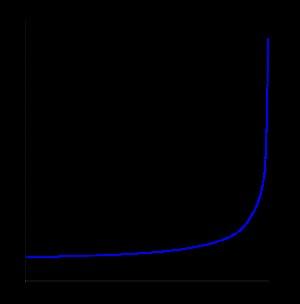
En physique, un référentiel galiléen, ou inertiel, se définit comme un référentiel dans lequel le principe d'inertie est vérifié, c'est-à-dire que tout corps ponctuel libre est en mouvement de translation rectiligne uniforme, ou au repos. Par suite, la vitesse du corps est constante en direction et en norme.
L'électron, un des composants de l'atome avec les neutrons et les protons, est une particule élémentaire qui possède une charge élémentaire de signe négatif. Il est fondamental en chimie, car il participe à presque tous les types de réactions chimiques et constitue un élément primordial des liaisons présentes dans les molécules. En physique, l'électron intervient dans une multitude de rayonnements et d'effets. Ses propriétés, qui se manifestent à l'échelle microscopique, expliquent la conductivité électrique, la conductivité thermique, l'effet Vavilov-Tcherenkov, l'incandescence, l'induction électromagnétique, la luminescence, le magnétisme, le rayonnement électromagnétique, la réflexion optique, l'effet photovoltaïque et la supraconductivité, phénomènes macroscopiques largement exploités dans les pays industrialisés. Possédant la plus faible masse de toutes les particules chargées, il sert régulièrement à l'étude de la matière.